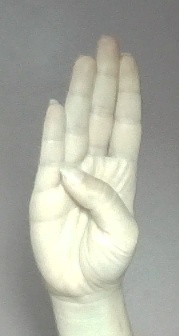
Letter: kaaf